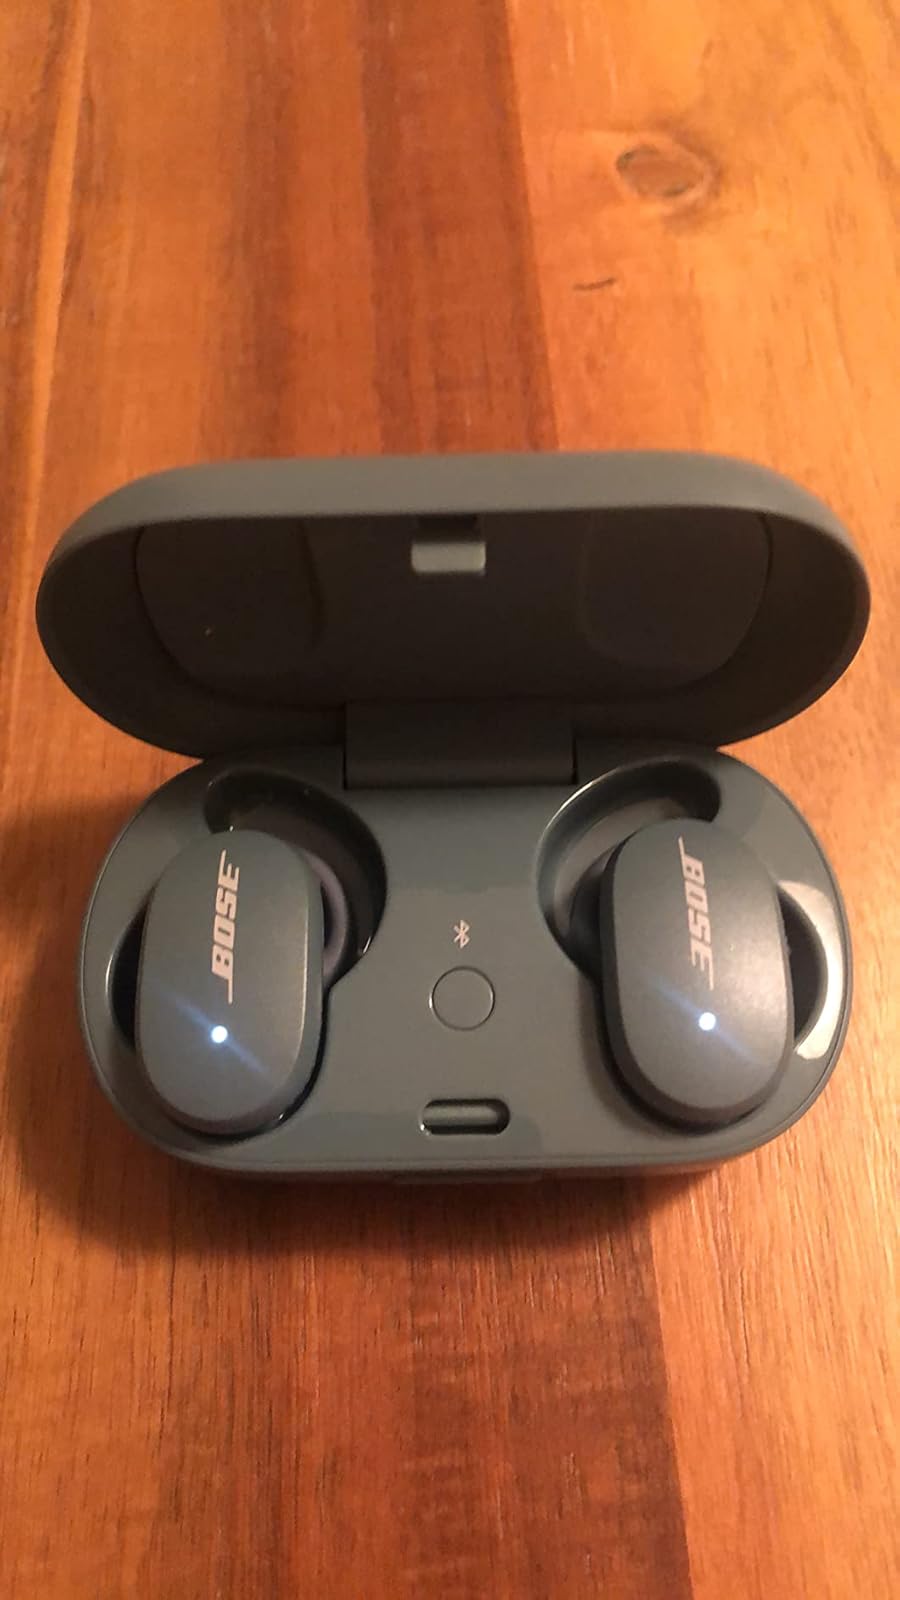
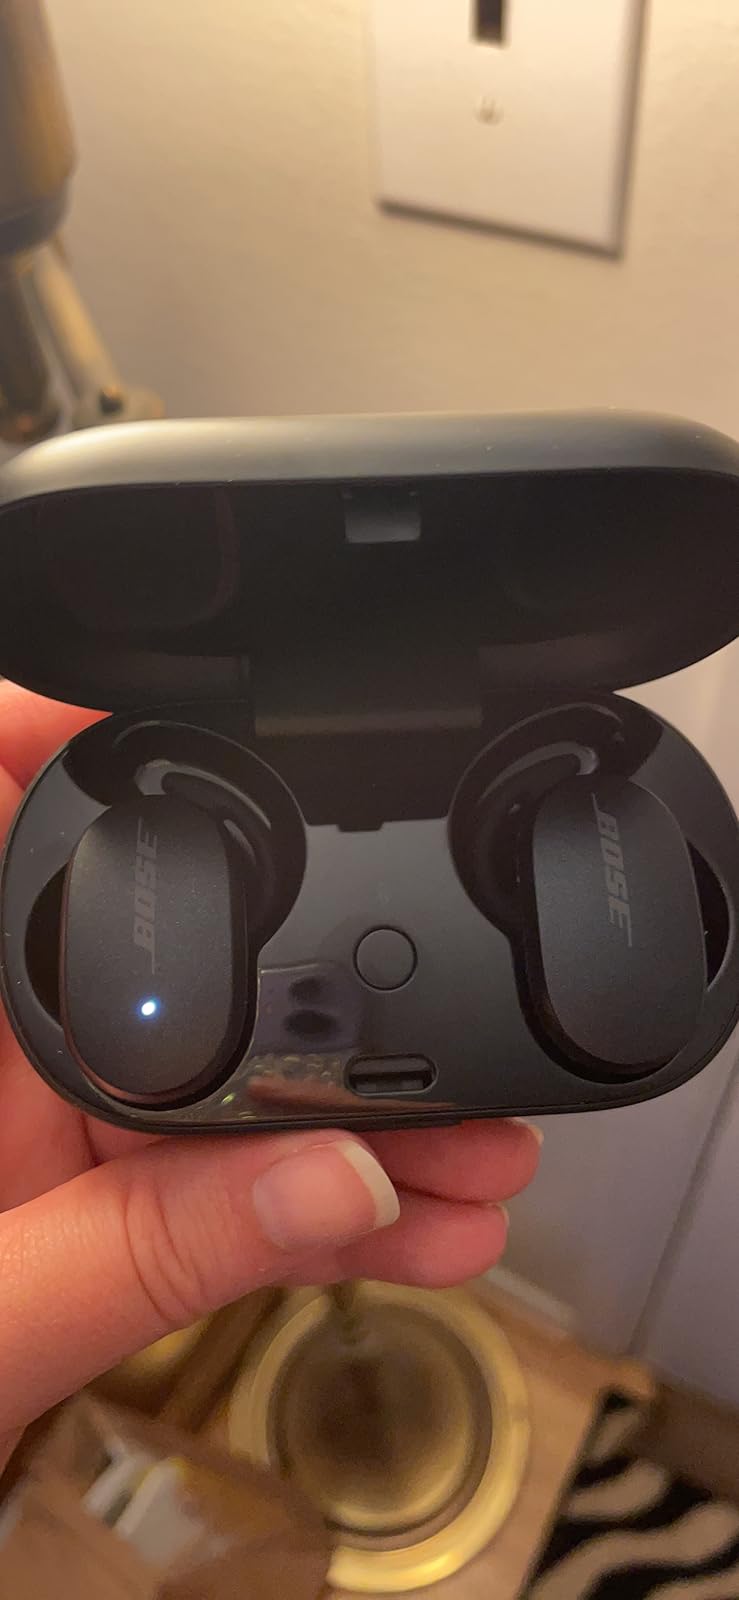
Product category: earbuds
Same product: yes